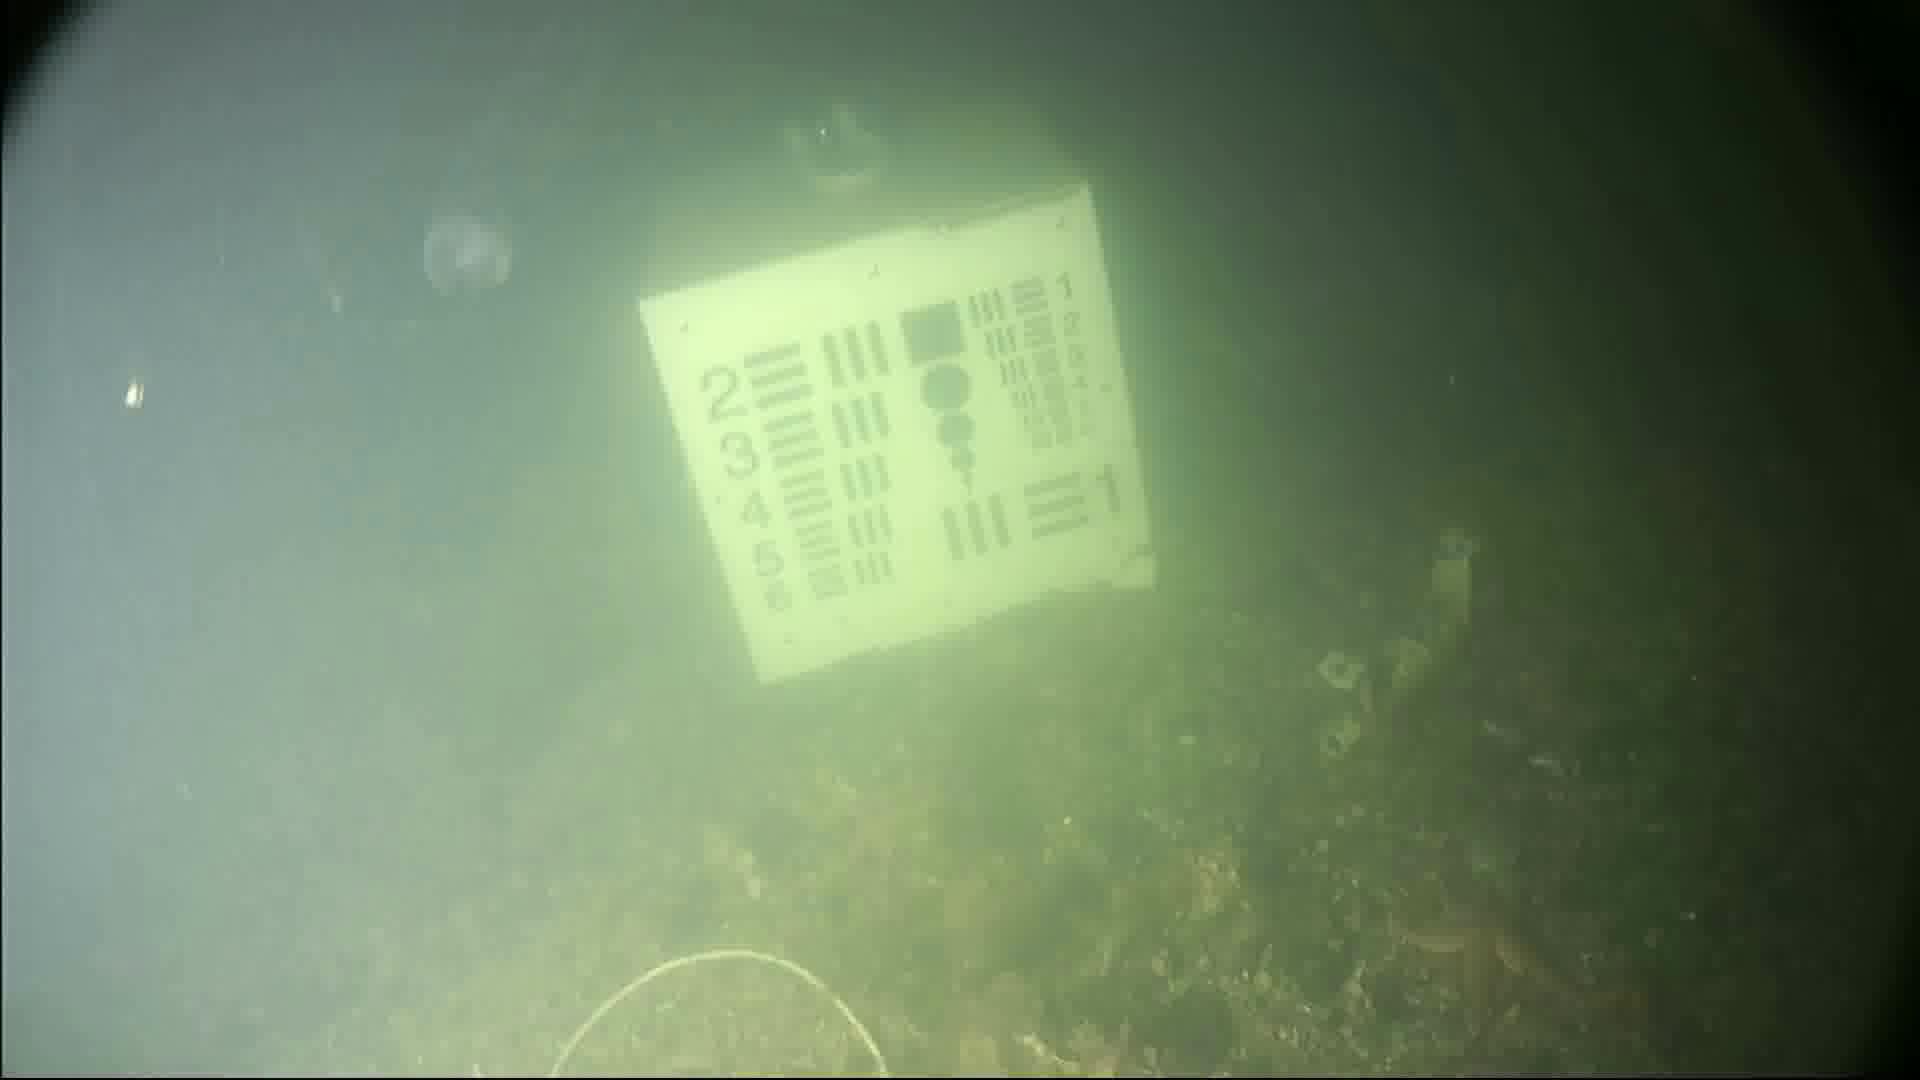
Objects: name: starfish
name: jellyfish